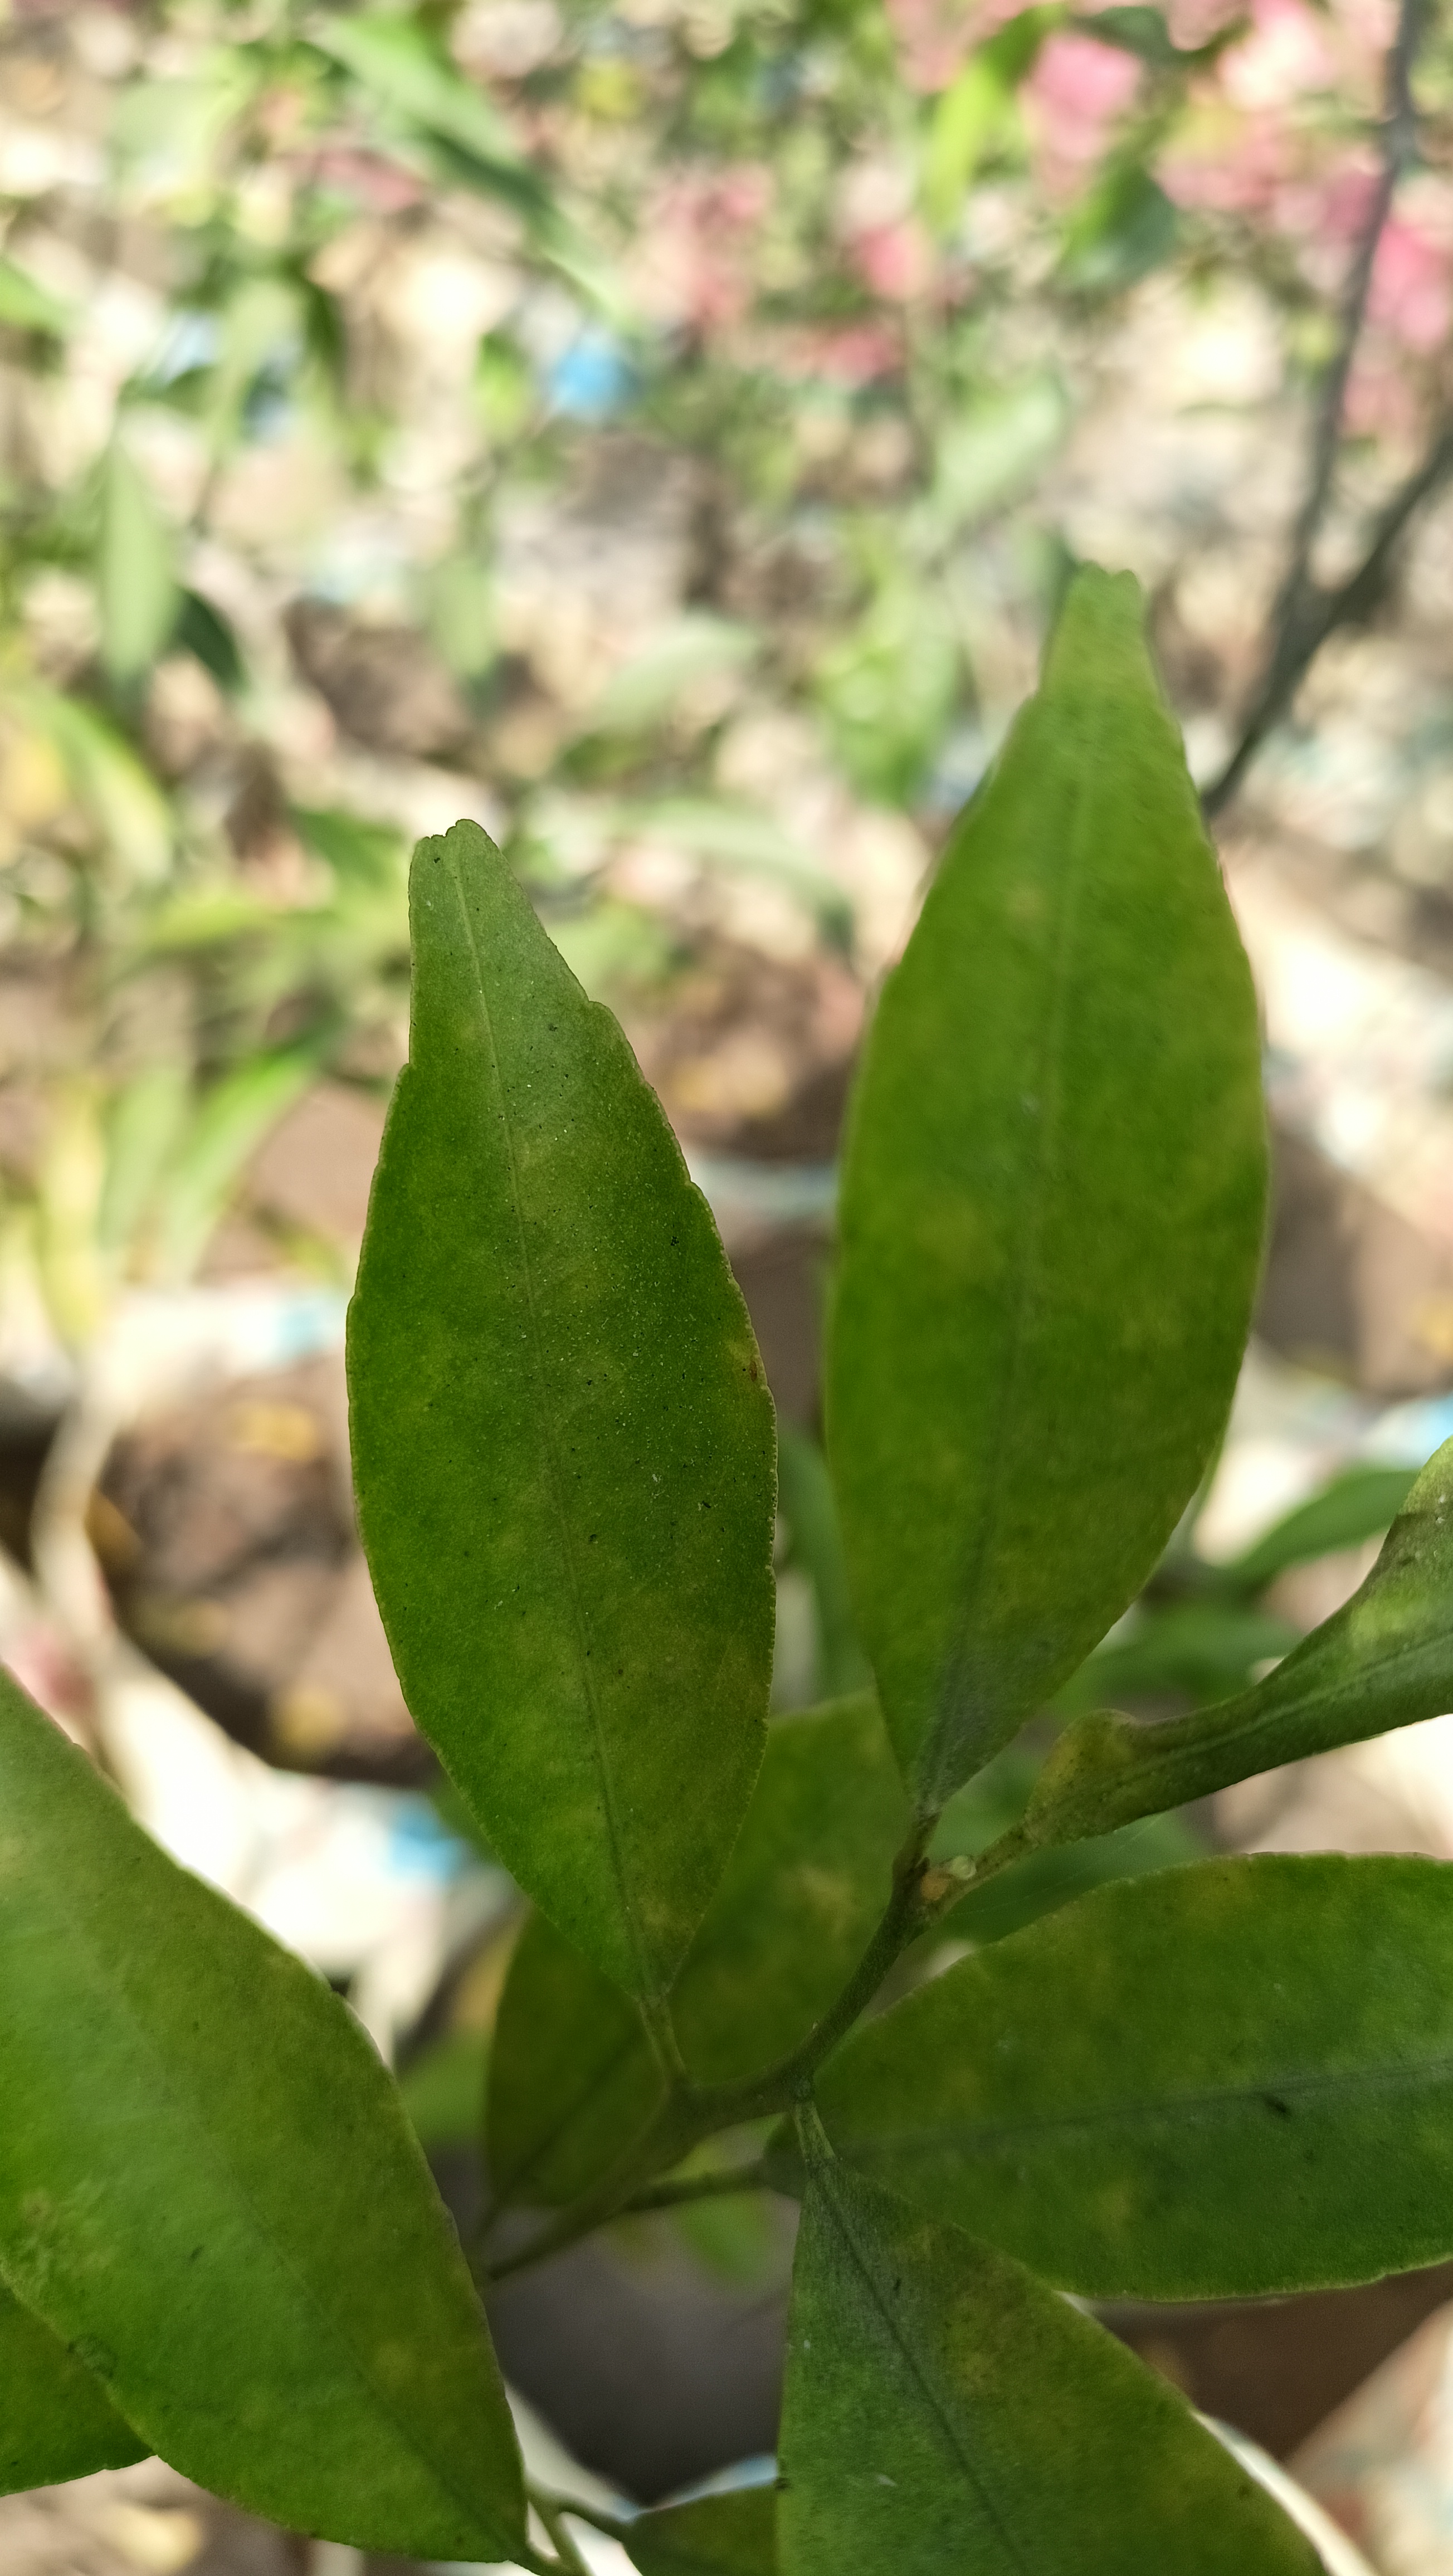
Mandarin leaf variety: Mandaring